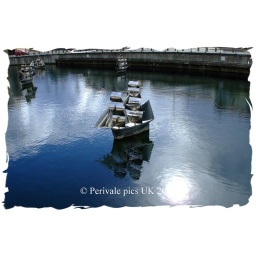
nice little water feature this near the river tyne at south shields